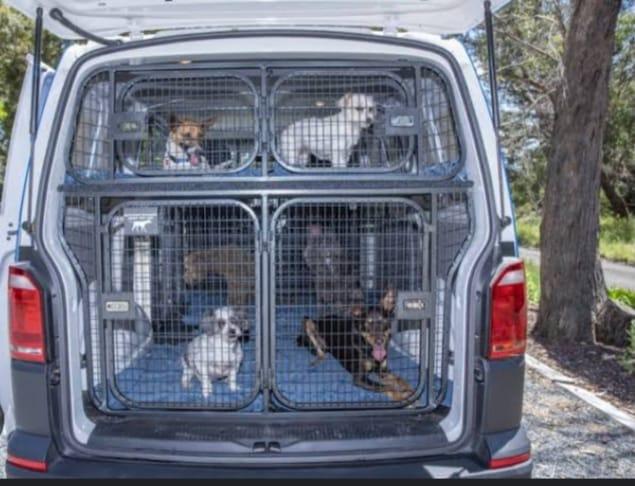
Mbwa wengi waliopo kwenye gari lililotengenezwa maalumu kwa ajili ya kuwahifadhi, ambapo hutumiwa katika shughuli za ulinzi. Pia, hupewa vyakula kama vile nyama ili waweze kukua vizuri.